Buffalo Springs, Nelson County, Virginia

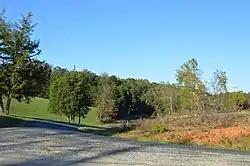
Overview of the site

Buffalo Springs is an unincorporated community in Nelson County, Virginia, United States.